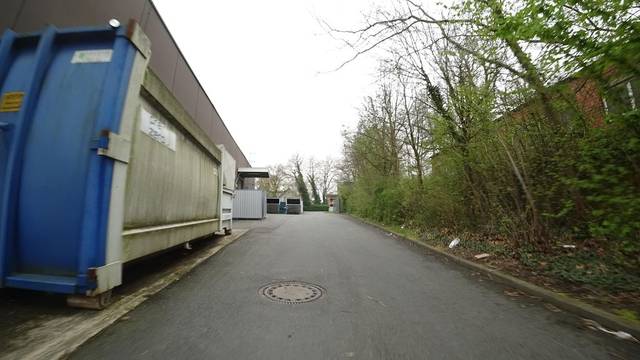
Region: Germany
Coordinates: 51.893, 8.365